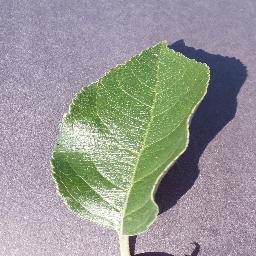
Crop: apple
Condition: healthy